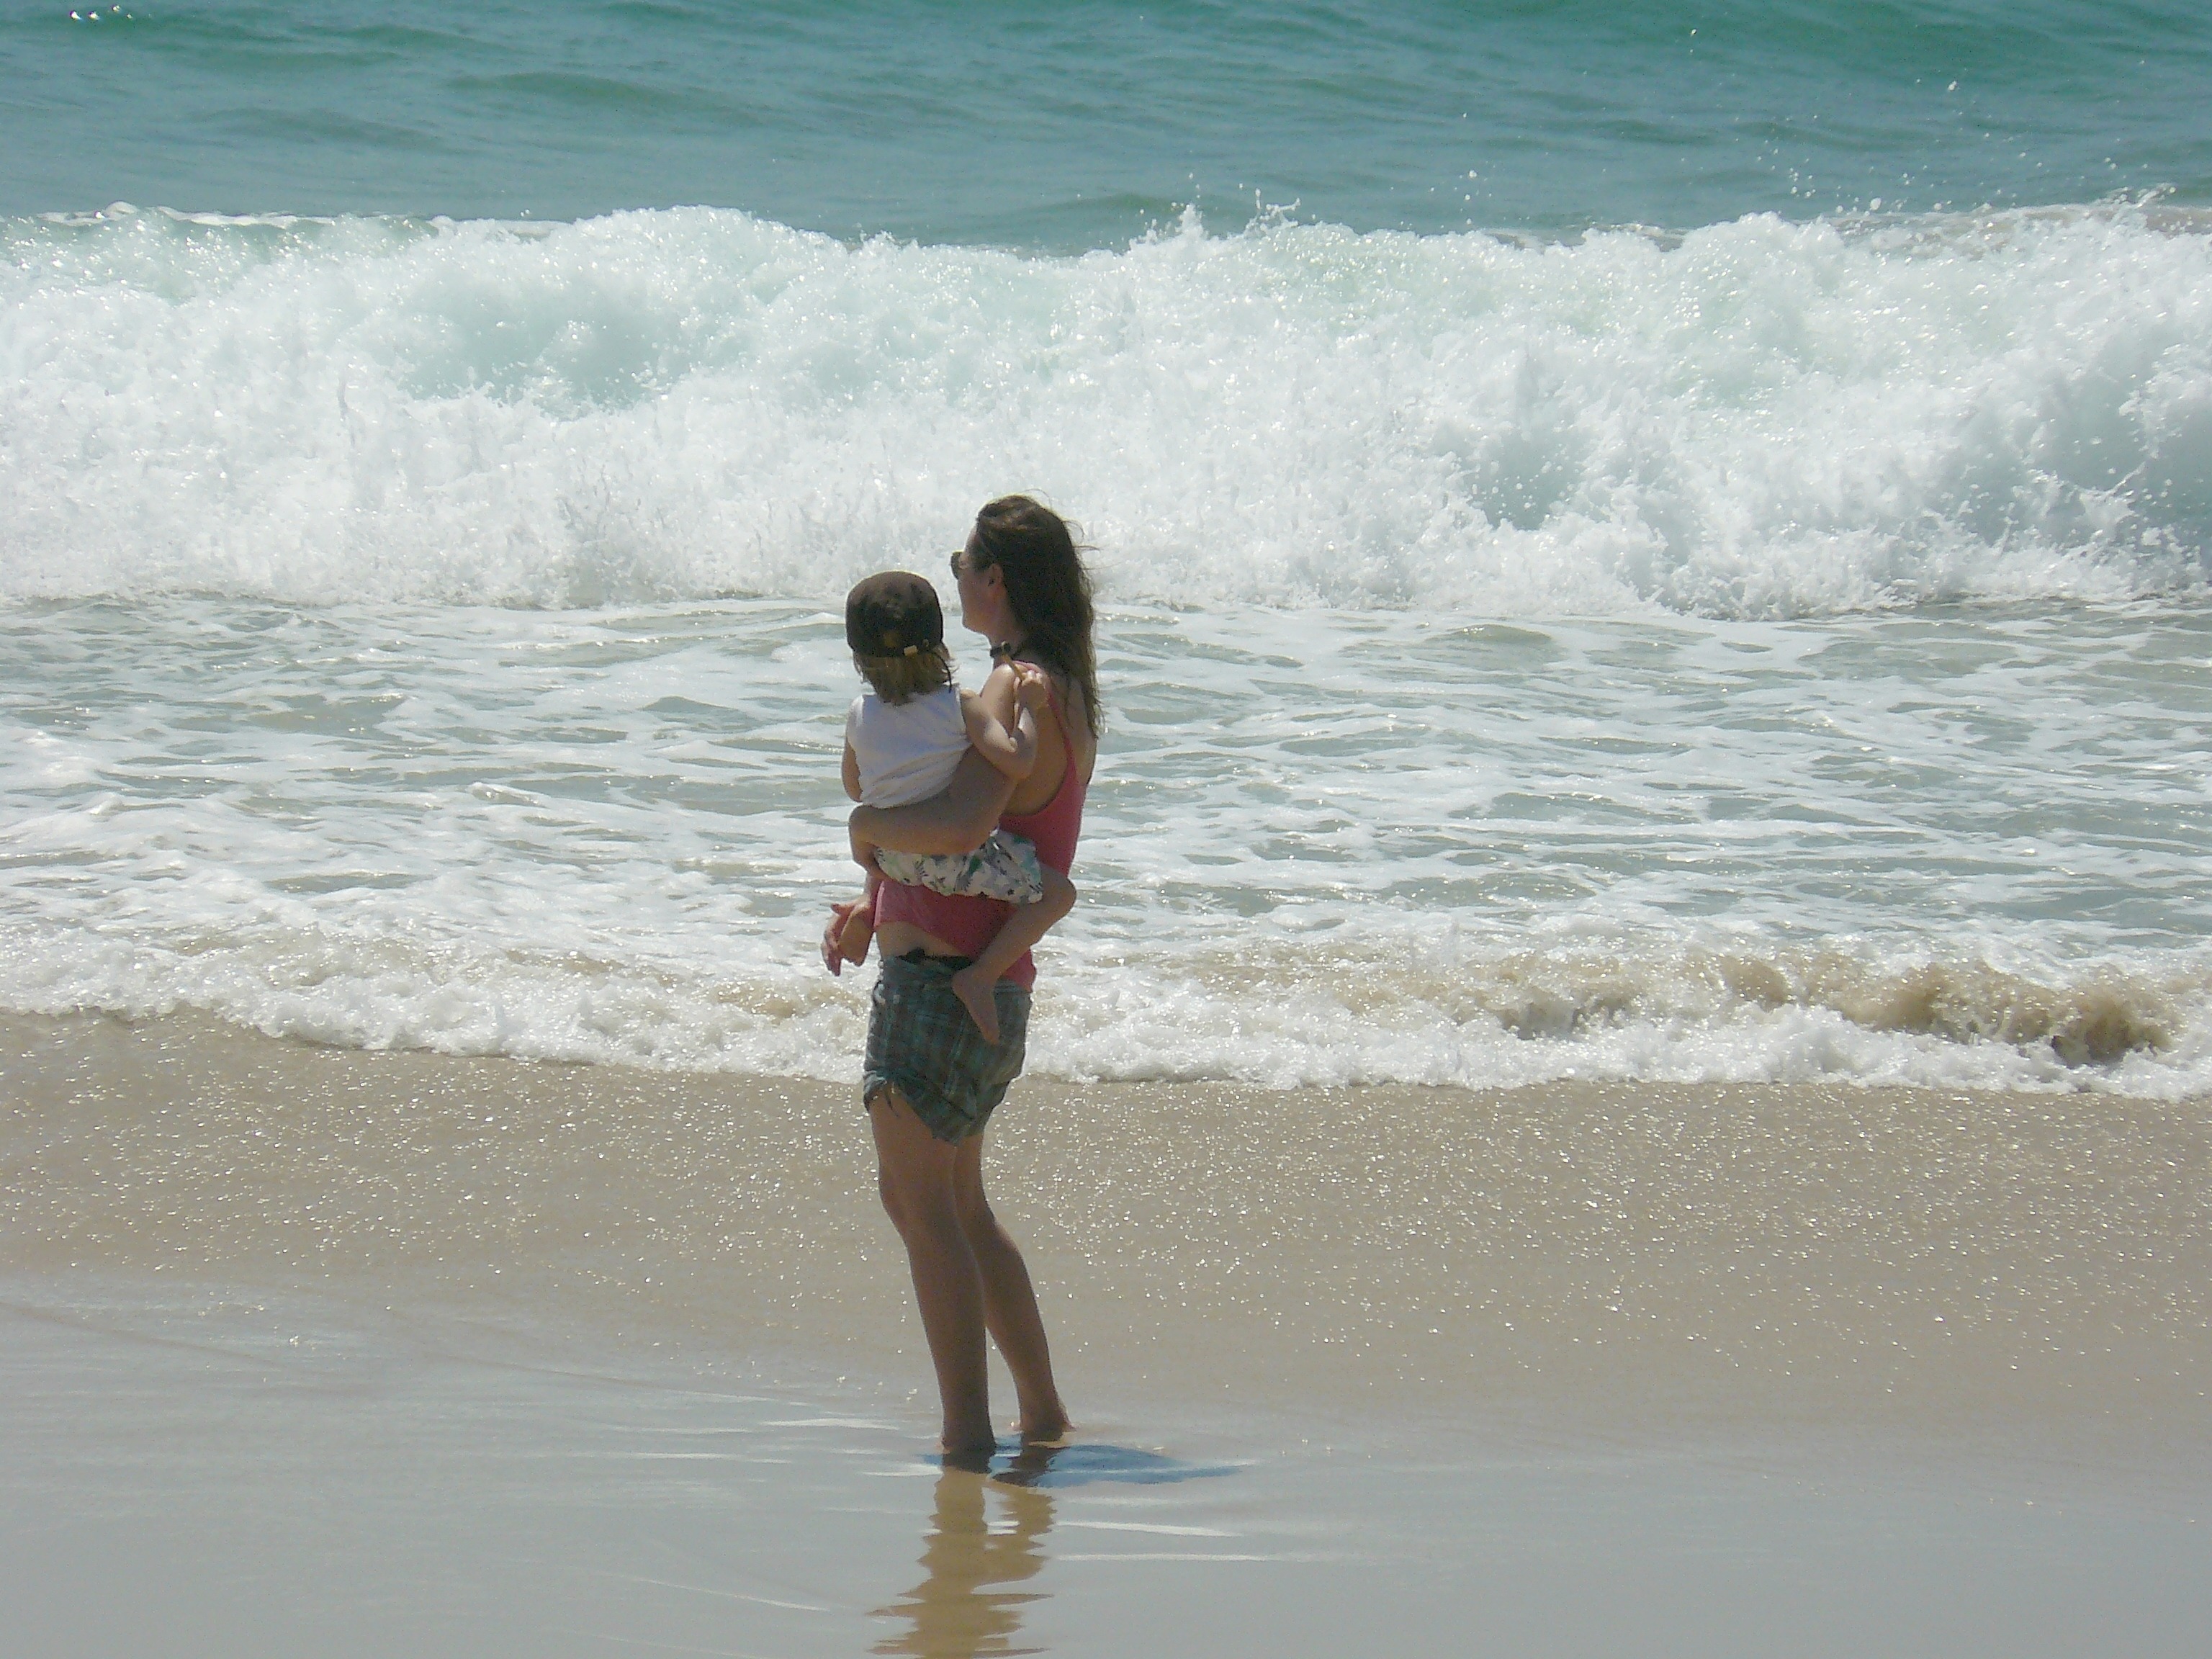
beach, sea, coast, water, sand, ocean, shore, wave, vacation, child, body of water, waves, mother, wind wave